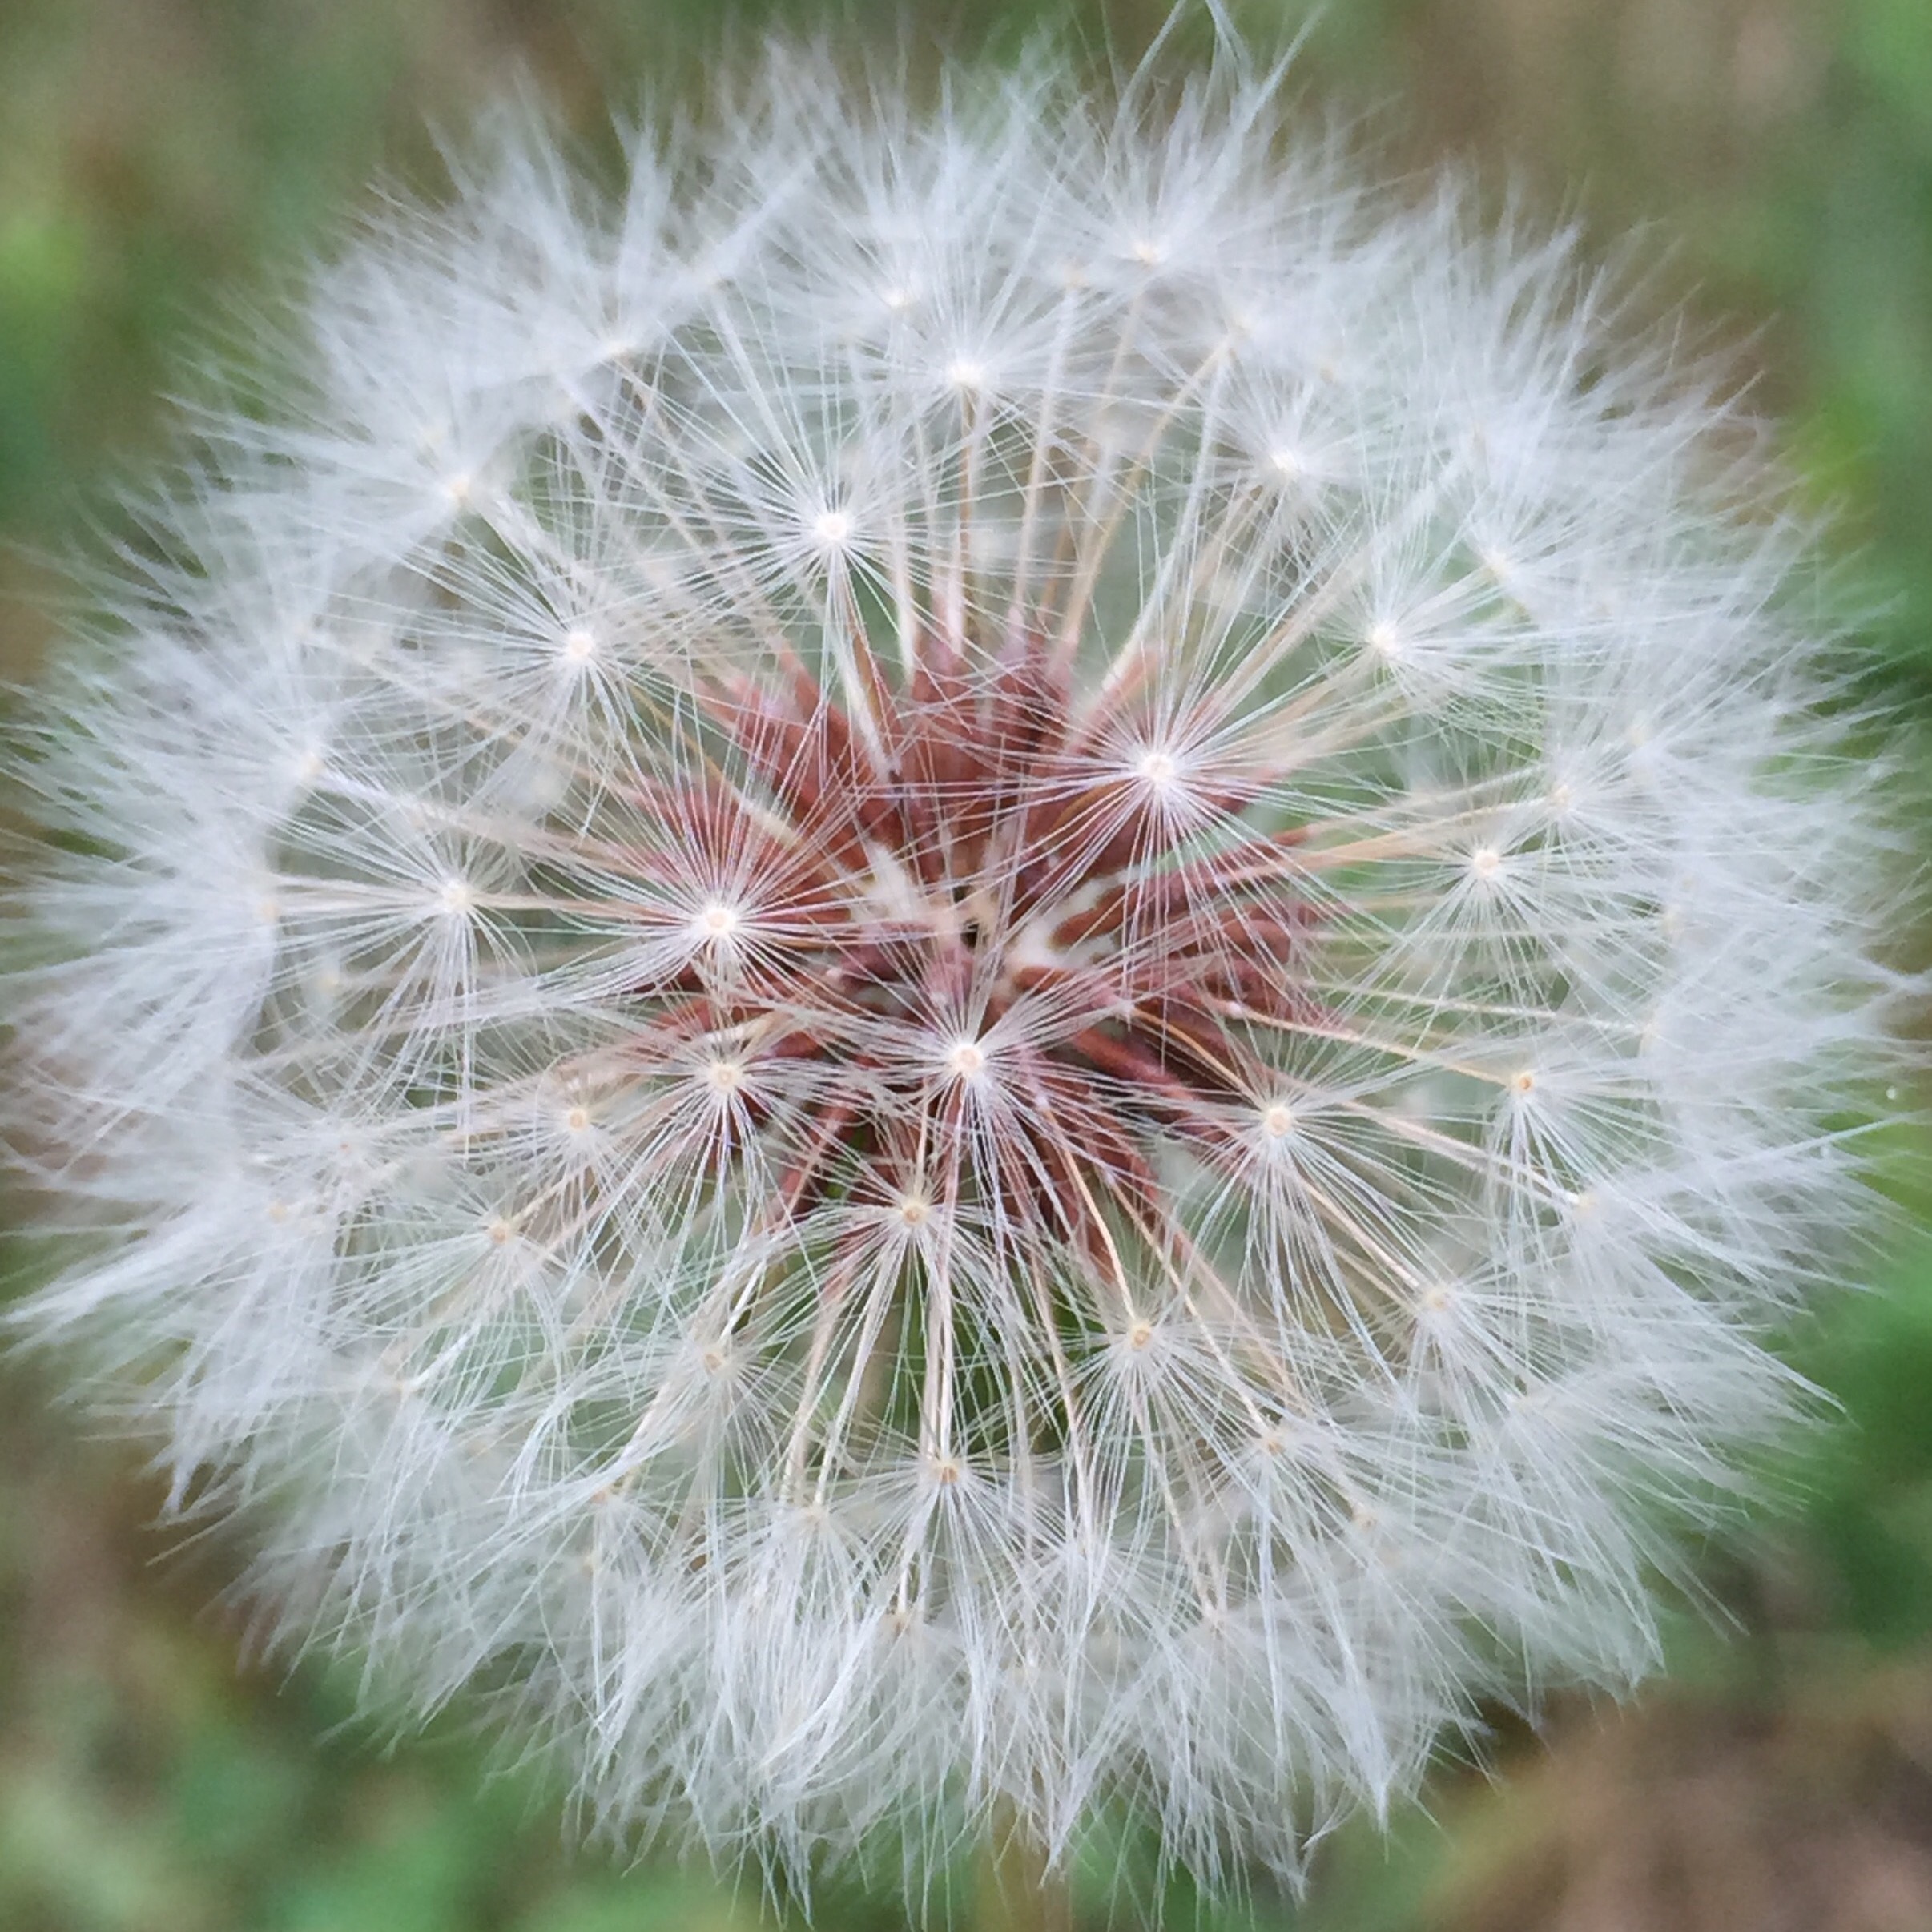
nature, grass, plant, white, dandelion, flower, wild, natural, botany, flora, weed, close up, macro photography, flowering plant, daisy family, plant stem, land plant